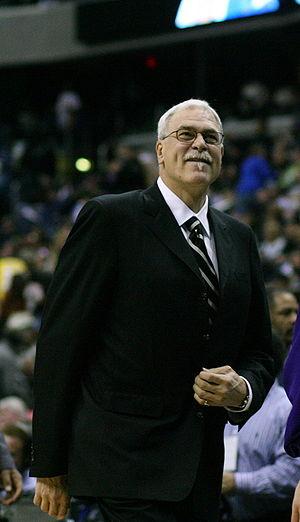
La rivalité entre les Celtics de Boston et les Lakers de Los Angeles est la rivalité la plus intense du XXᵉ siècle de la National Basketball Association. Dans les années 1980, elle est à son apogée lorsque Magic Johnson et Larry Bird s'affrontent lors de trois séries en finales. La rivalité est moins forte après le retrait des deux stars. Après 21 ans de rencontres sans finale, les Celtics et les Lakers se retrouvent opposés en finales NBA en 2008, titre finalement remporté par les Celtics. Deux saisons plus tard, en 2010, Los Angeles prend sa revanche en dominant Boston lors d'un septième match décisif.